Cha siu bao

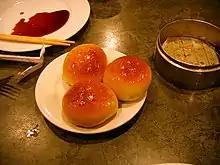
Baked "cha siu bao" dough for this type is different from the steamed version

Cha siu bao is a Cantonese "baozi" (bun) filled with barbecue-flavored "cha siu" pork. They are served as a type of dim sum during "yum cha" and are sometimes sold in Chinese bakeries."